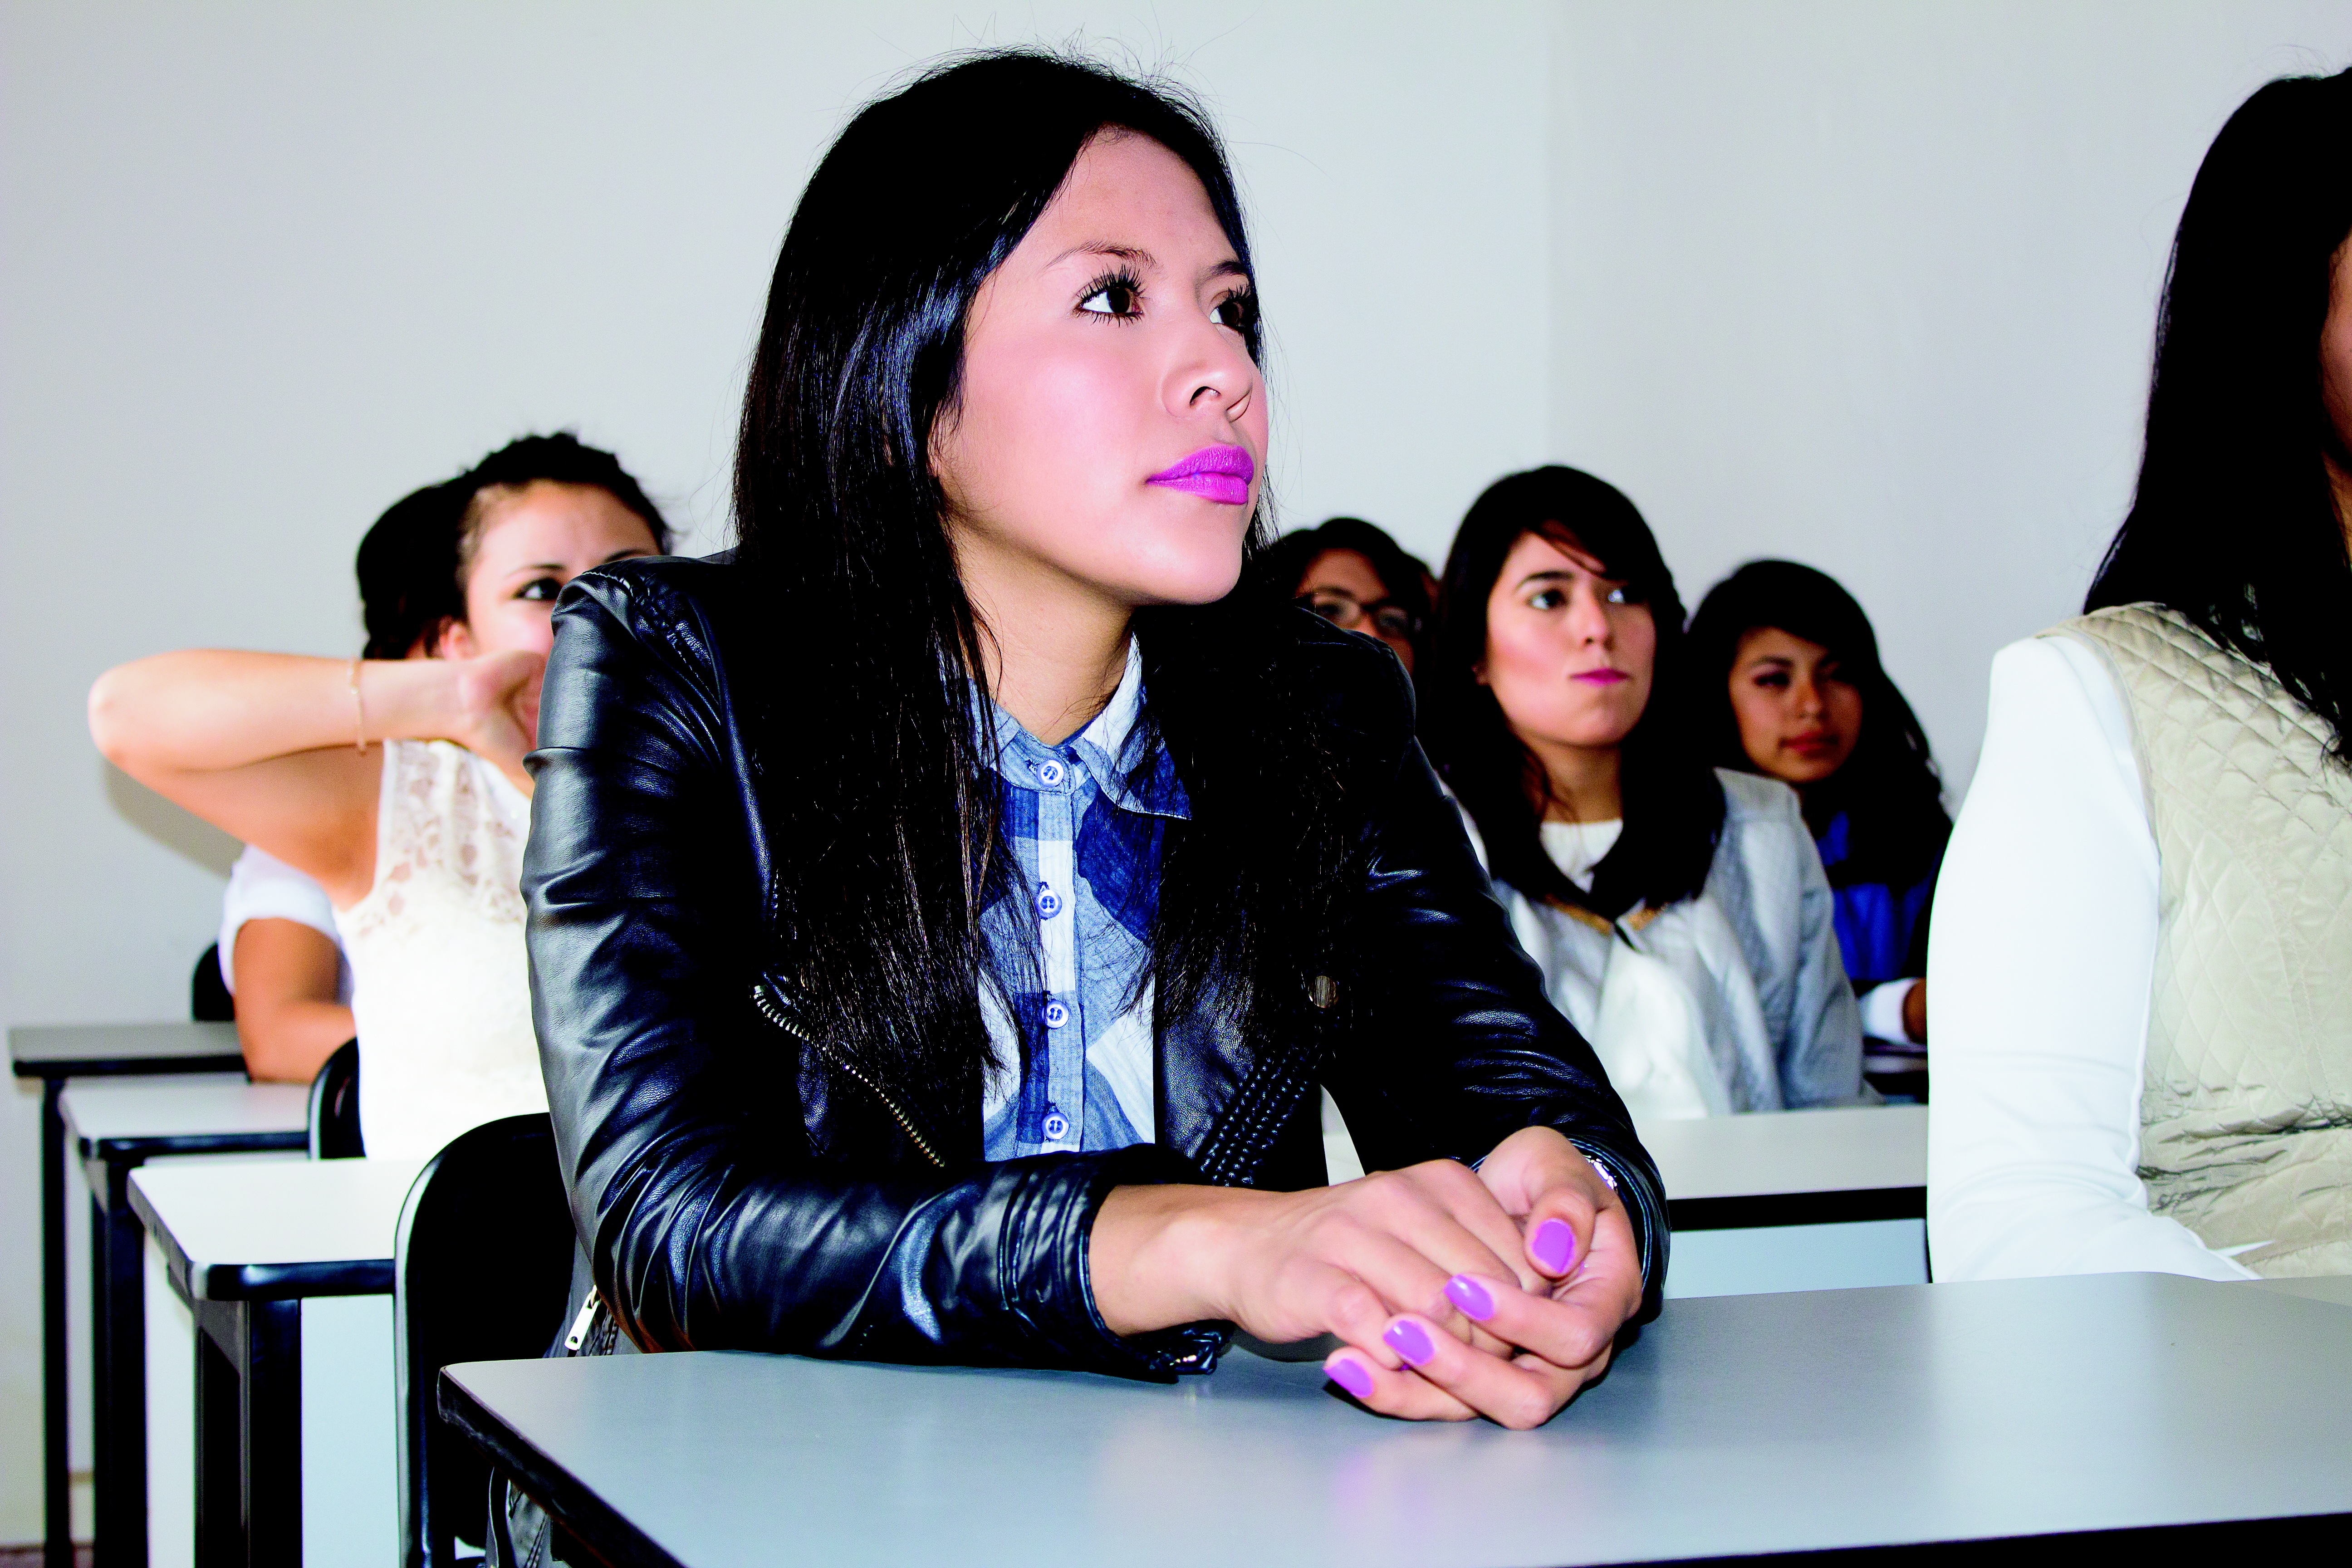
model, student, fashion, singing, beauty, class, attention